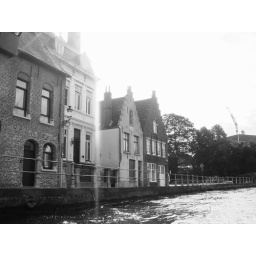
Do not wait for your ship to come inget in your boat and row out